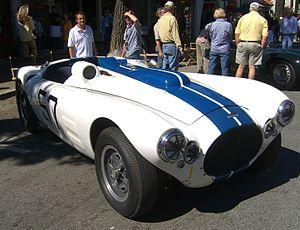
Briggs Swift Cunningham II, né le 19 janvier 1907 et mort le 2 juillet 2003 est un navigateur, un pilote automobile et un propriétaire d'écurie américain. Il est entré au temple international de la renommée du sport automobile en 2003 et à celui de la Coupe de l'America en 1993.
Les Le Mans stripes, sont un motif de peinture appliqués aux voitures de course. Egalement appelées Cunningham racing stripes, son origine provient des nombreuses victoires obtenues dans les années 1950 par l'écurie de Briggs Cunningham, ses voitures arborant des rayures longitudinales bleues sur fond blanc. Ces couleurs sont considérées comme les couleurs nationales des États-Unis et seront reprises par Shelby.
Les 12 Heures de Sebring 1953 sont la 2ᵉ édition de l'épreuve et la 1ʳᵉ manche du championnat du monde des voitures de sport 1953. Elles ont été remportées le 8 mars 1953 par la Cunningham nᵒ 57 de l’équipe Briggs Cunningham pilotée par Phil Walters et John Fitch.
Phil Walters, né le 20 avril 1916 à New York et mort le 6 février 2000 à Homosassa à 83 ans, était un pilote automobile américain, essentiellement en voitures de sport sur circuits.